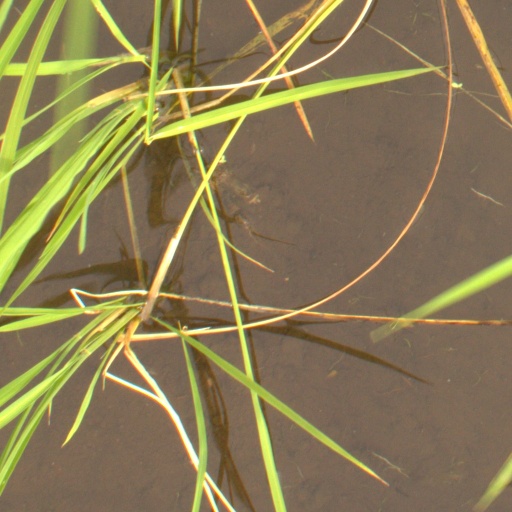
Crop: rice